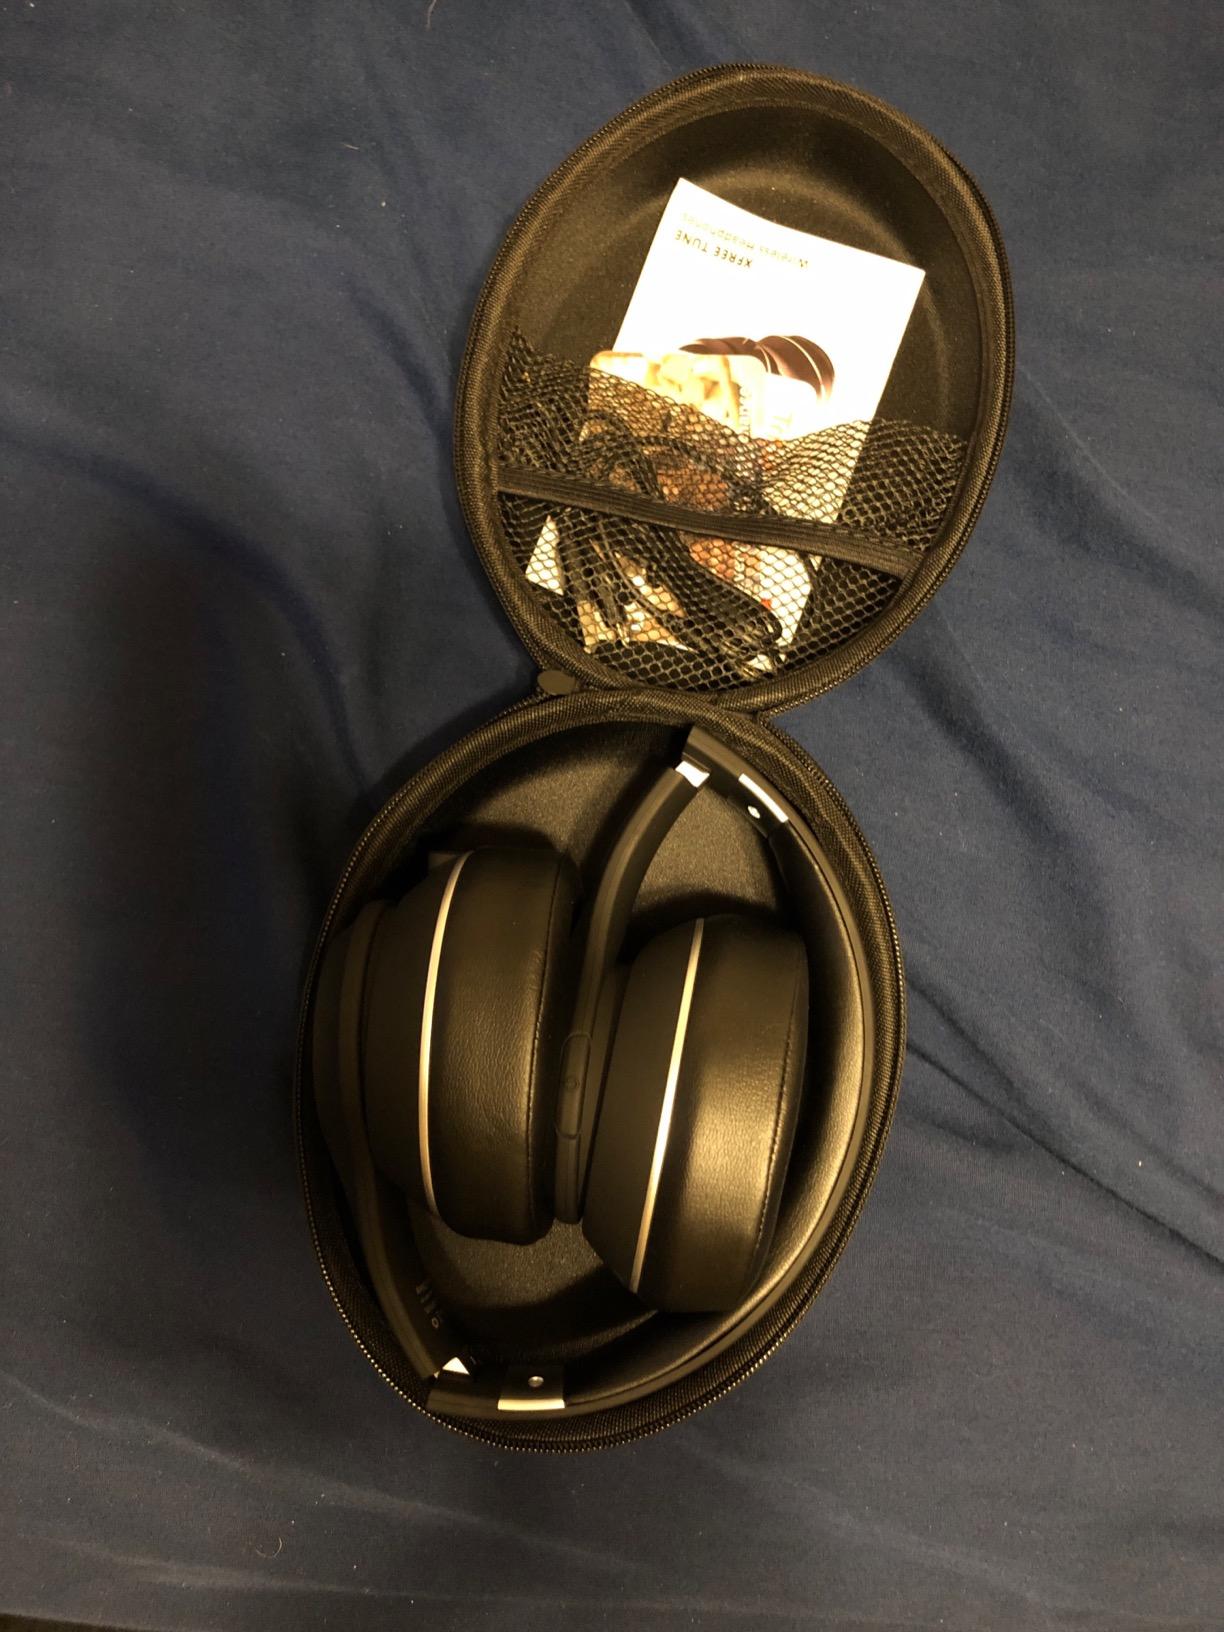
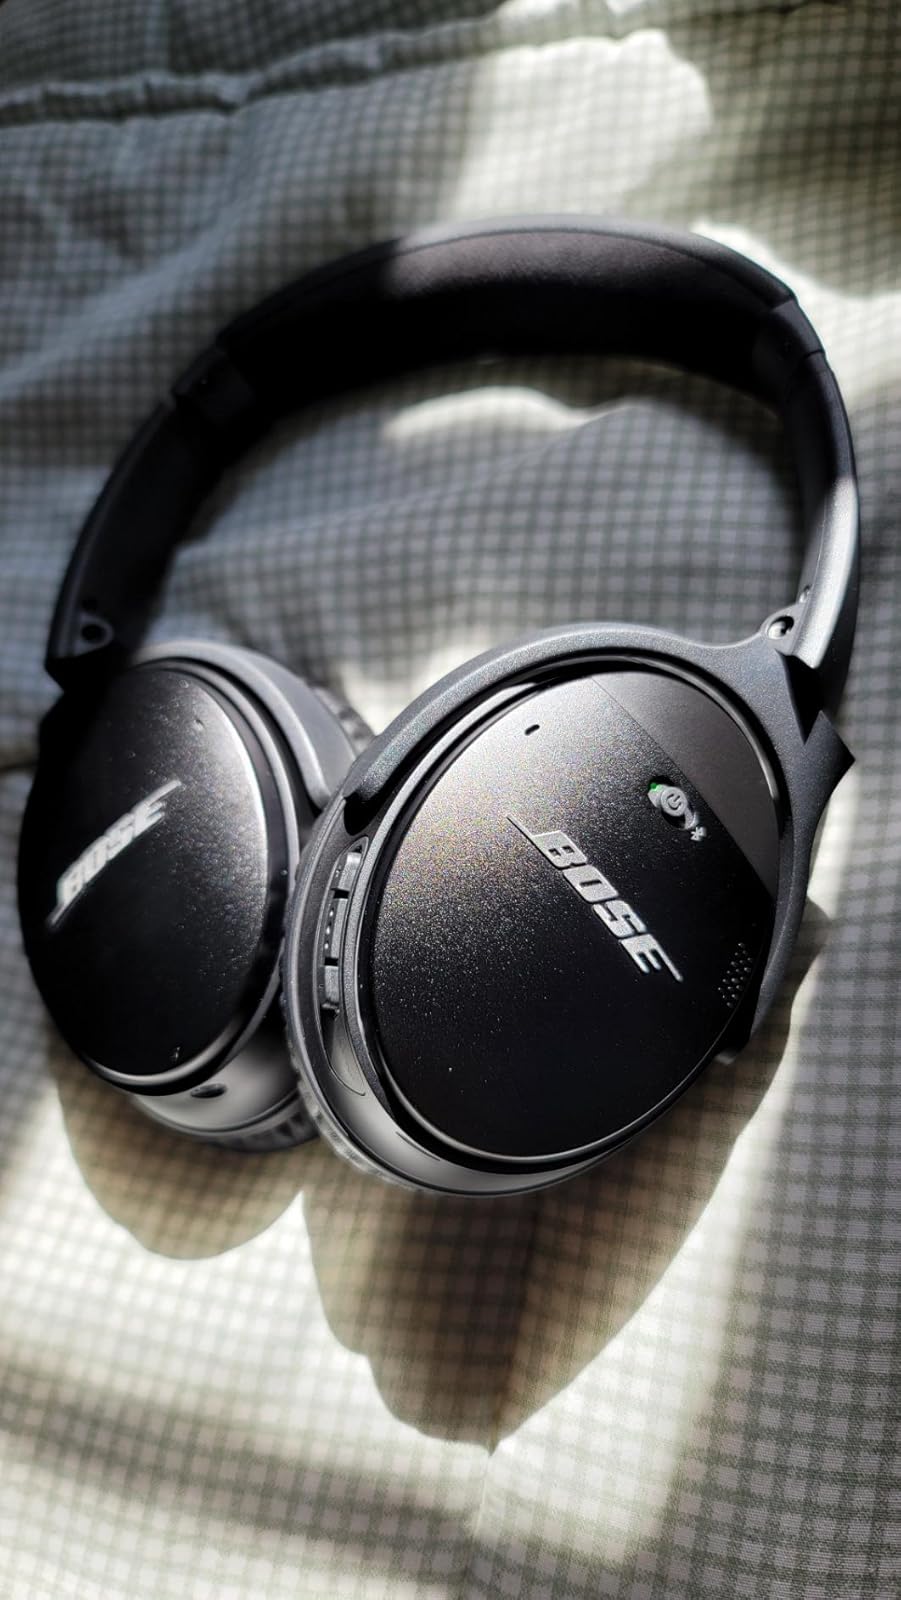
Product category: headphones
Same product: no